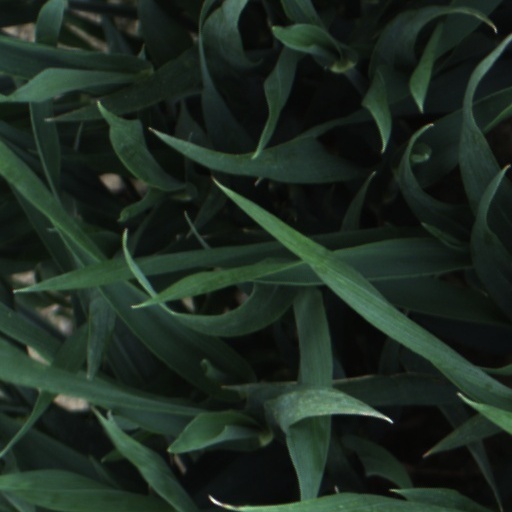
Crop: wheat